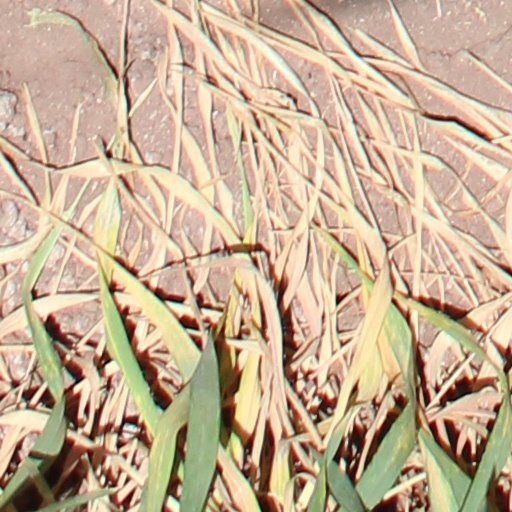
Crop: wheat